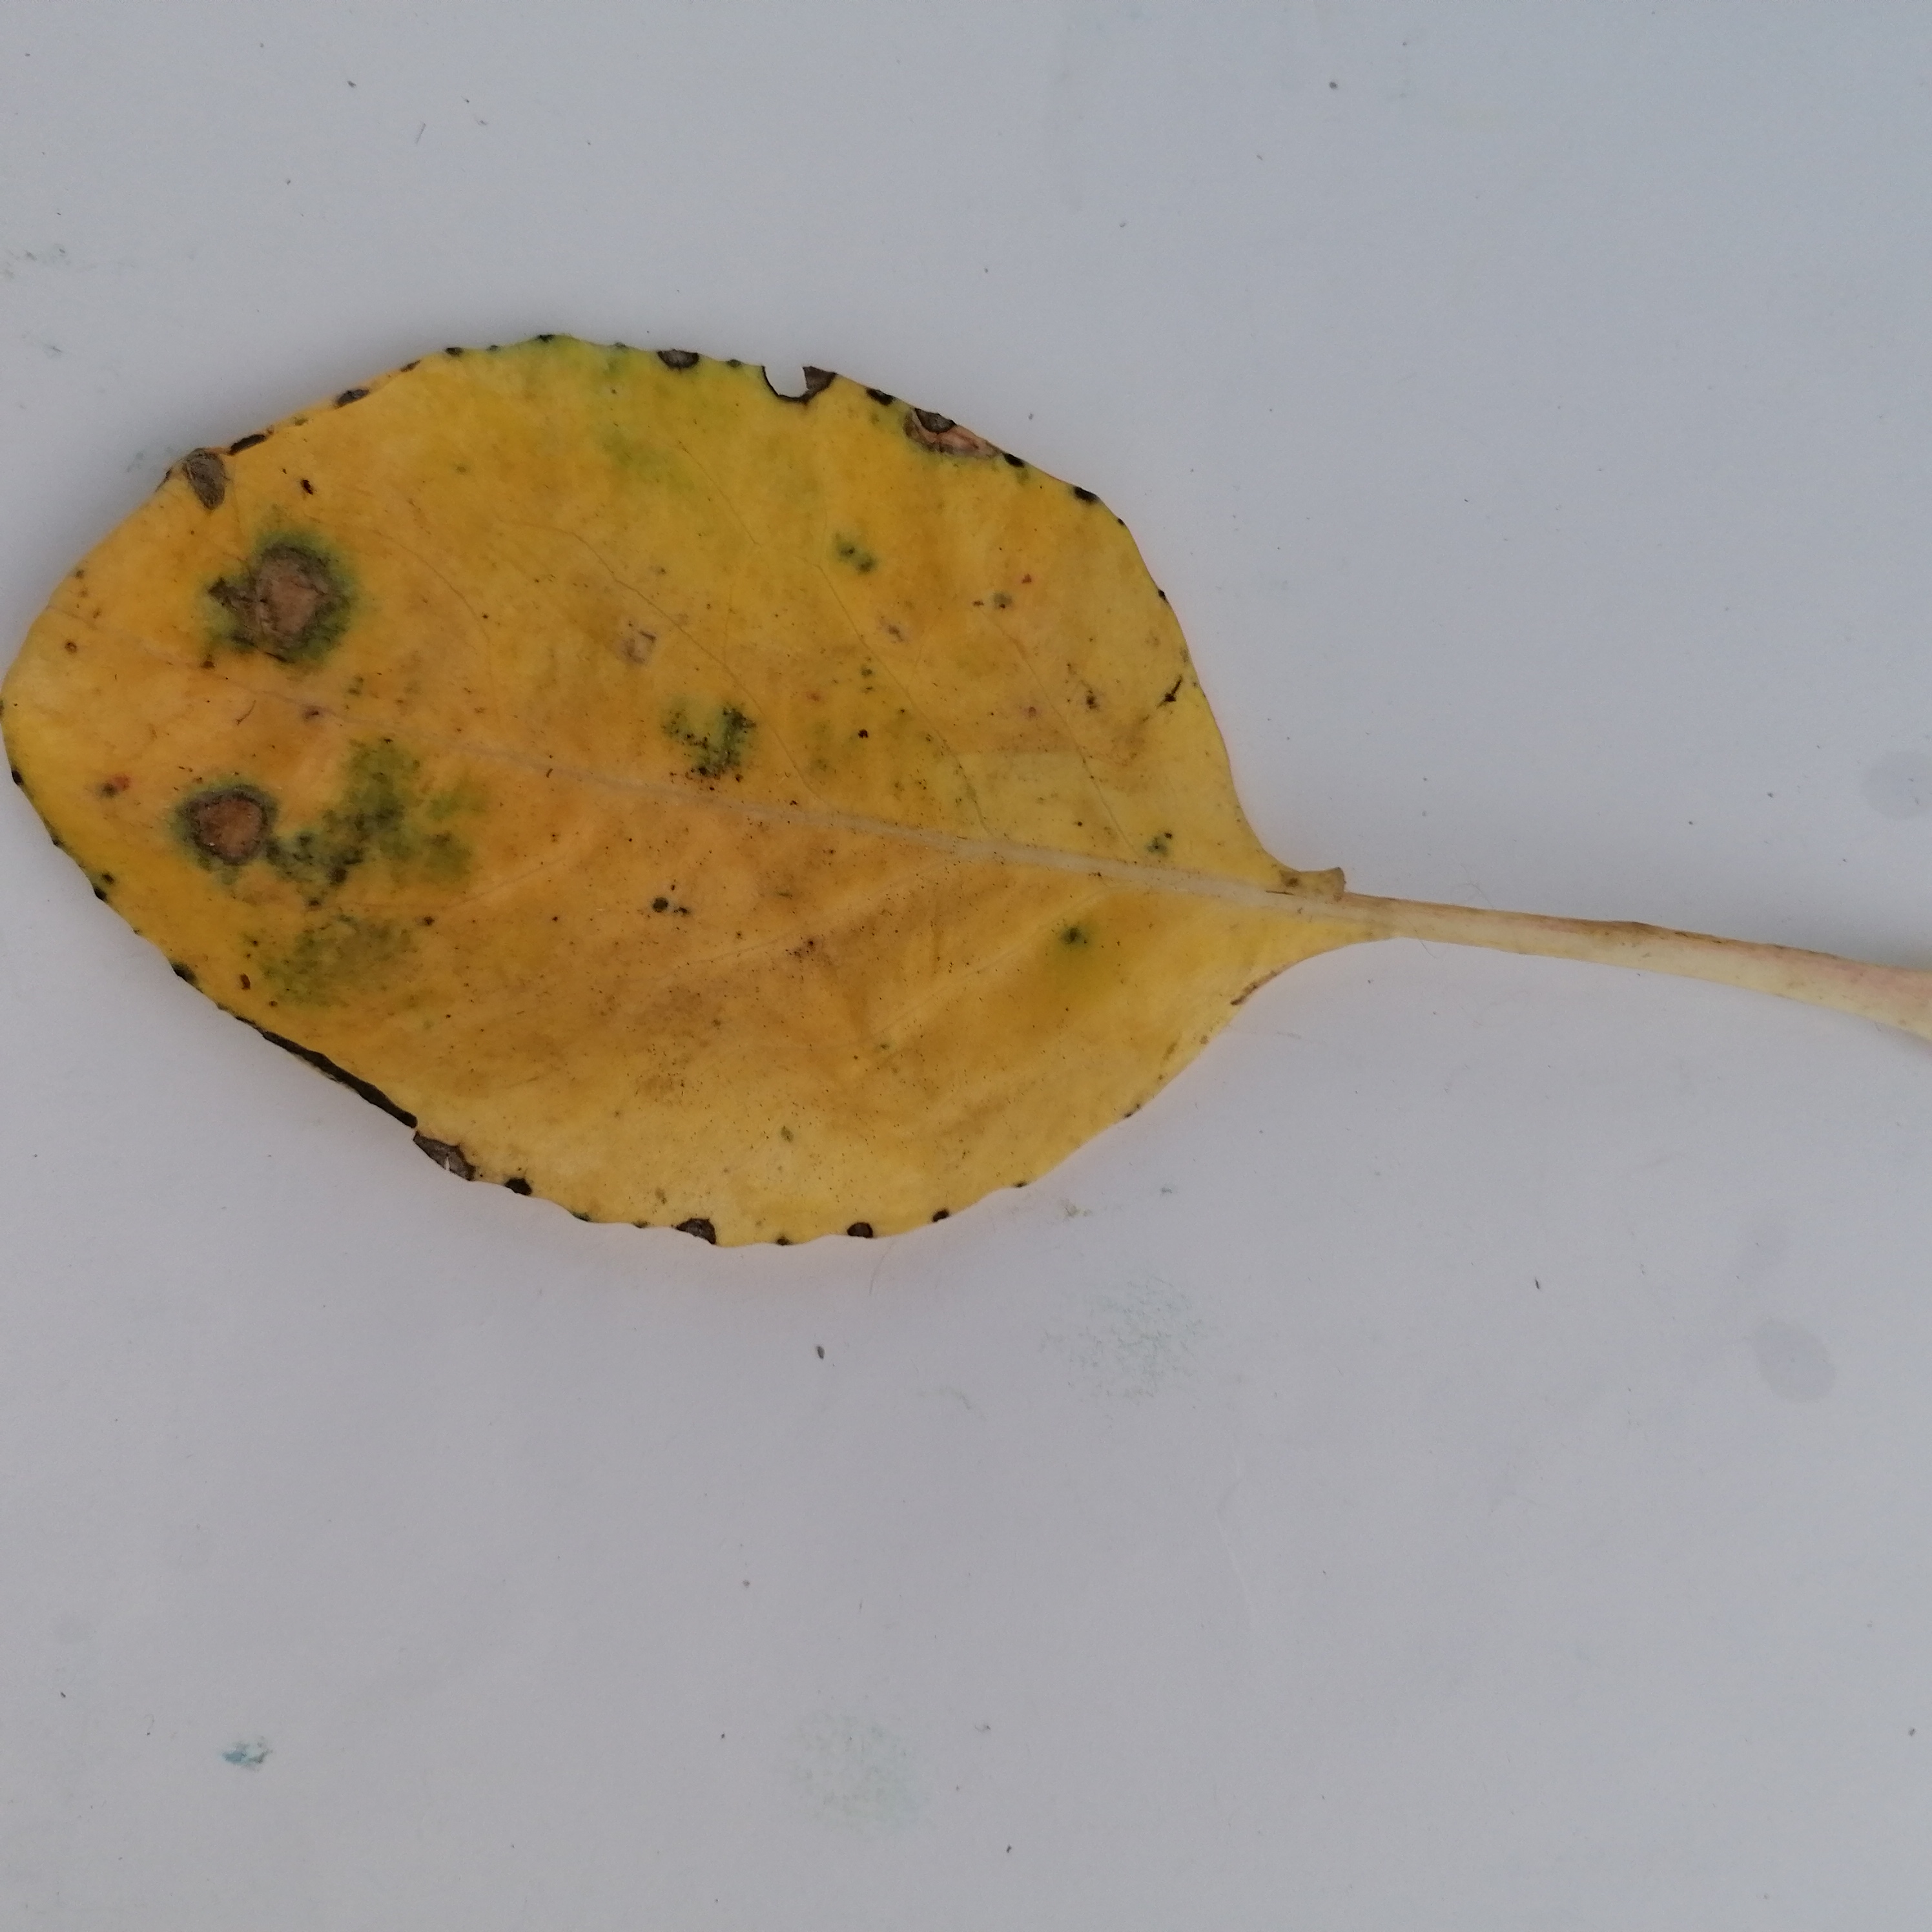
Label: Black Rot